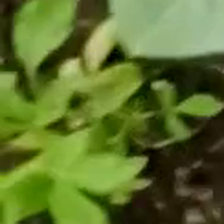
Weed species: Sicklepod_(Senna obtusifolia)